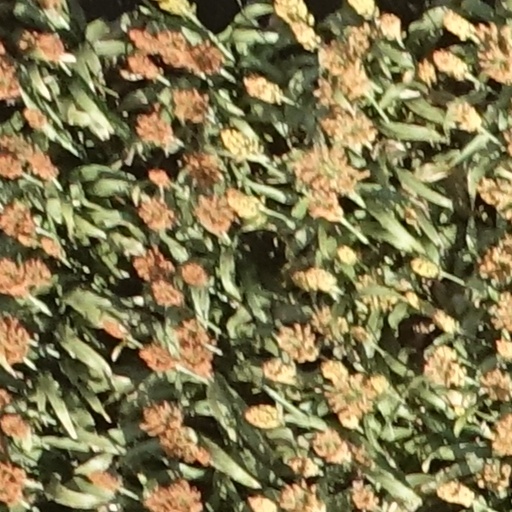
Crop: sorghum